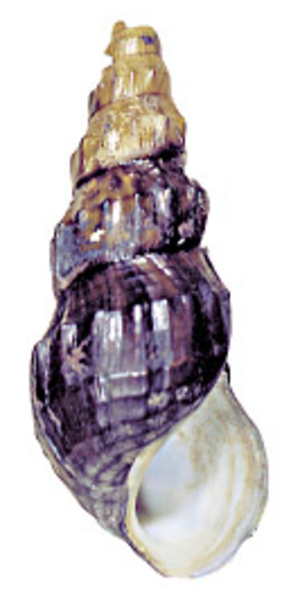
Les Pachychilidae forment une famille de mollusques gastéropodes.